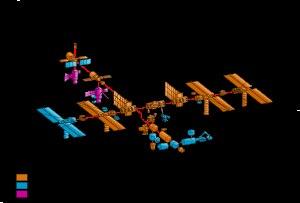
Le tableau suivant donne la chronologie d'assemblage des principaux composants de la Station spatiale internationale. Les composants en gras indiquent les éléments déjà en place sur la station. Les composants futurs proviennent de la liste de la NASA Assembly Sequence Revision H. Les dates sont correctes au 25 février 2011.